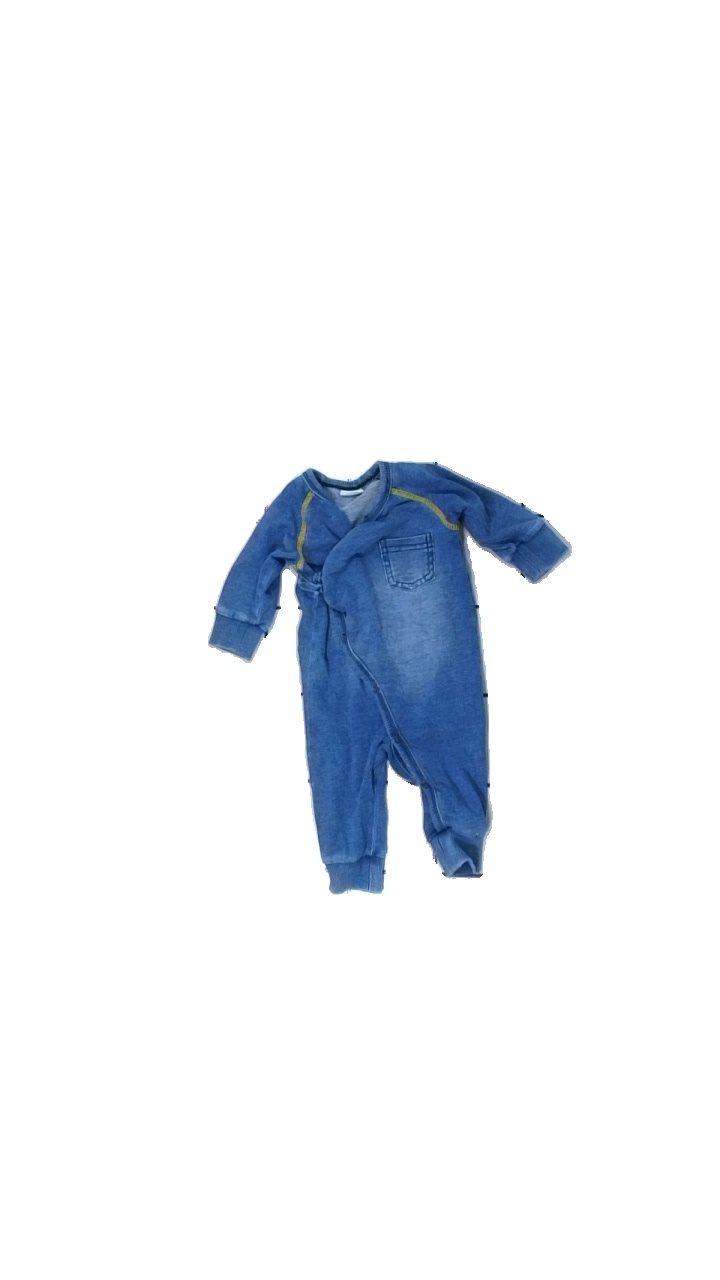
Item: Dress (Children)
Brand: Hello Baby
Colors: Blue, Yellow
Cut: Regular, C-collar
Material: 100% Cotton
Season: All
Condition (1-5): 5
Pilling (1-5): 5
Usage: Reuse
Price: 50-100